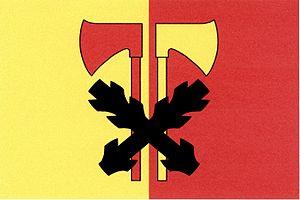
Janov est une commune du district de Děčín, dans la région d'Ústí nad Labem, en Tchéquie. Sa population s'élevait à 368 habitants en 2018.